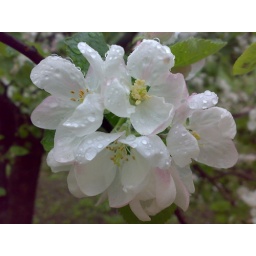
apple tree in blossom